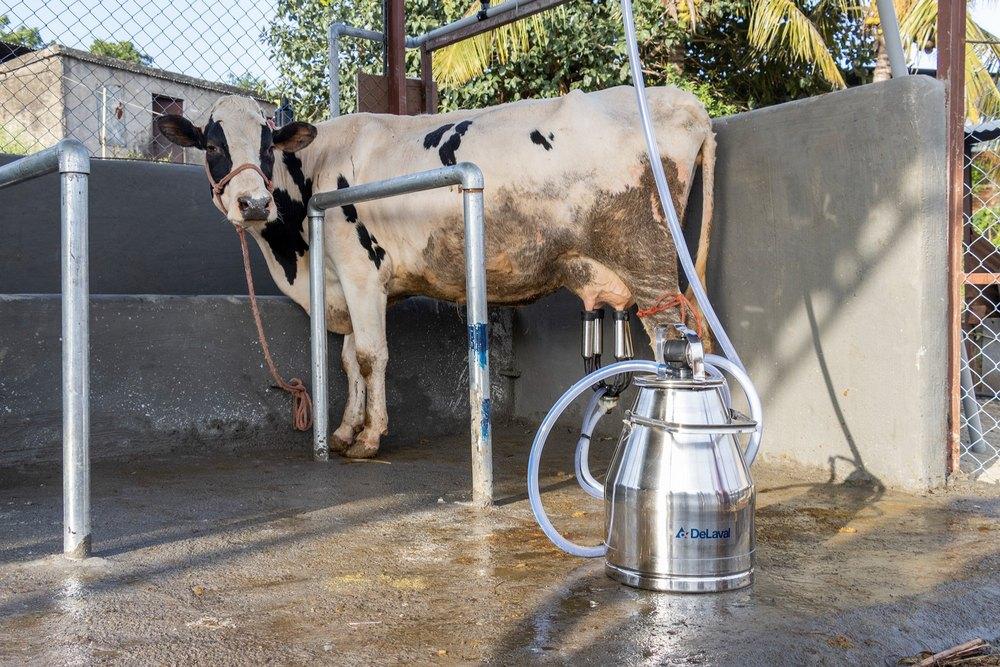
Ng'ombe amefungwa katika boma anashughulikiwa na mashine ya kukamua mziwa. Mashini imevalishwa na chombo cha chuma. Ng'ombe ana rangi nyeupe na mabaka meusi huku boma likiwa la kisasa.